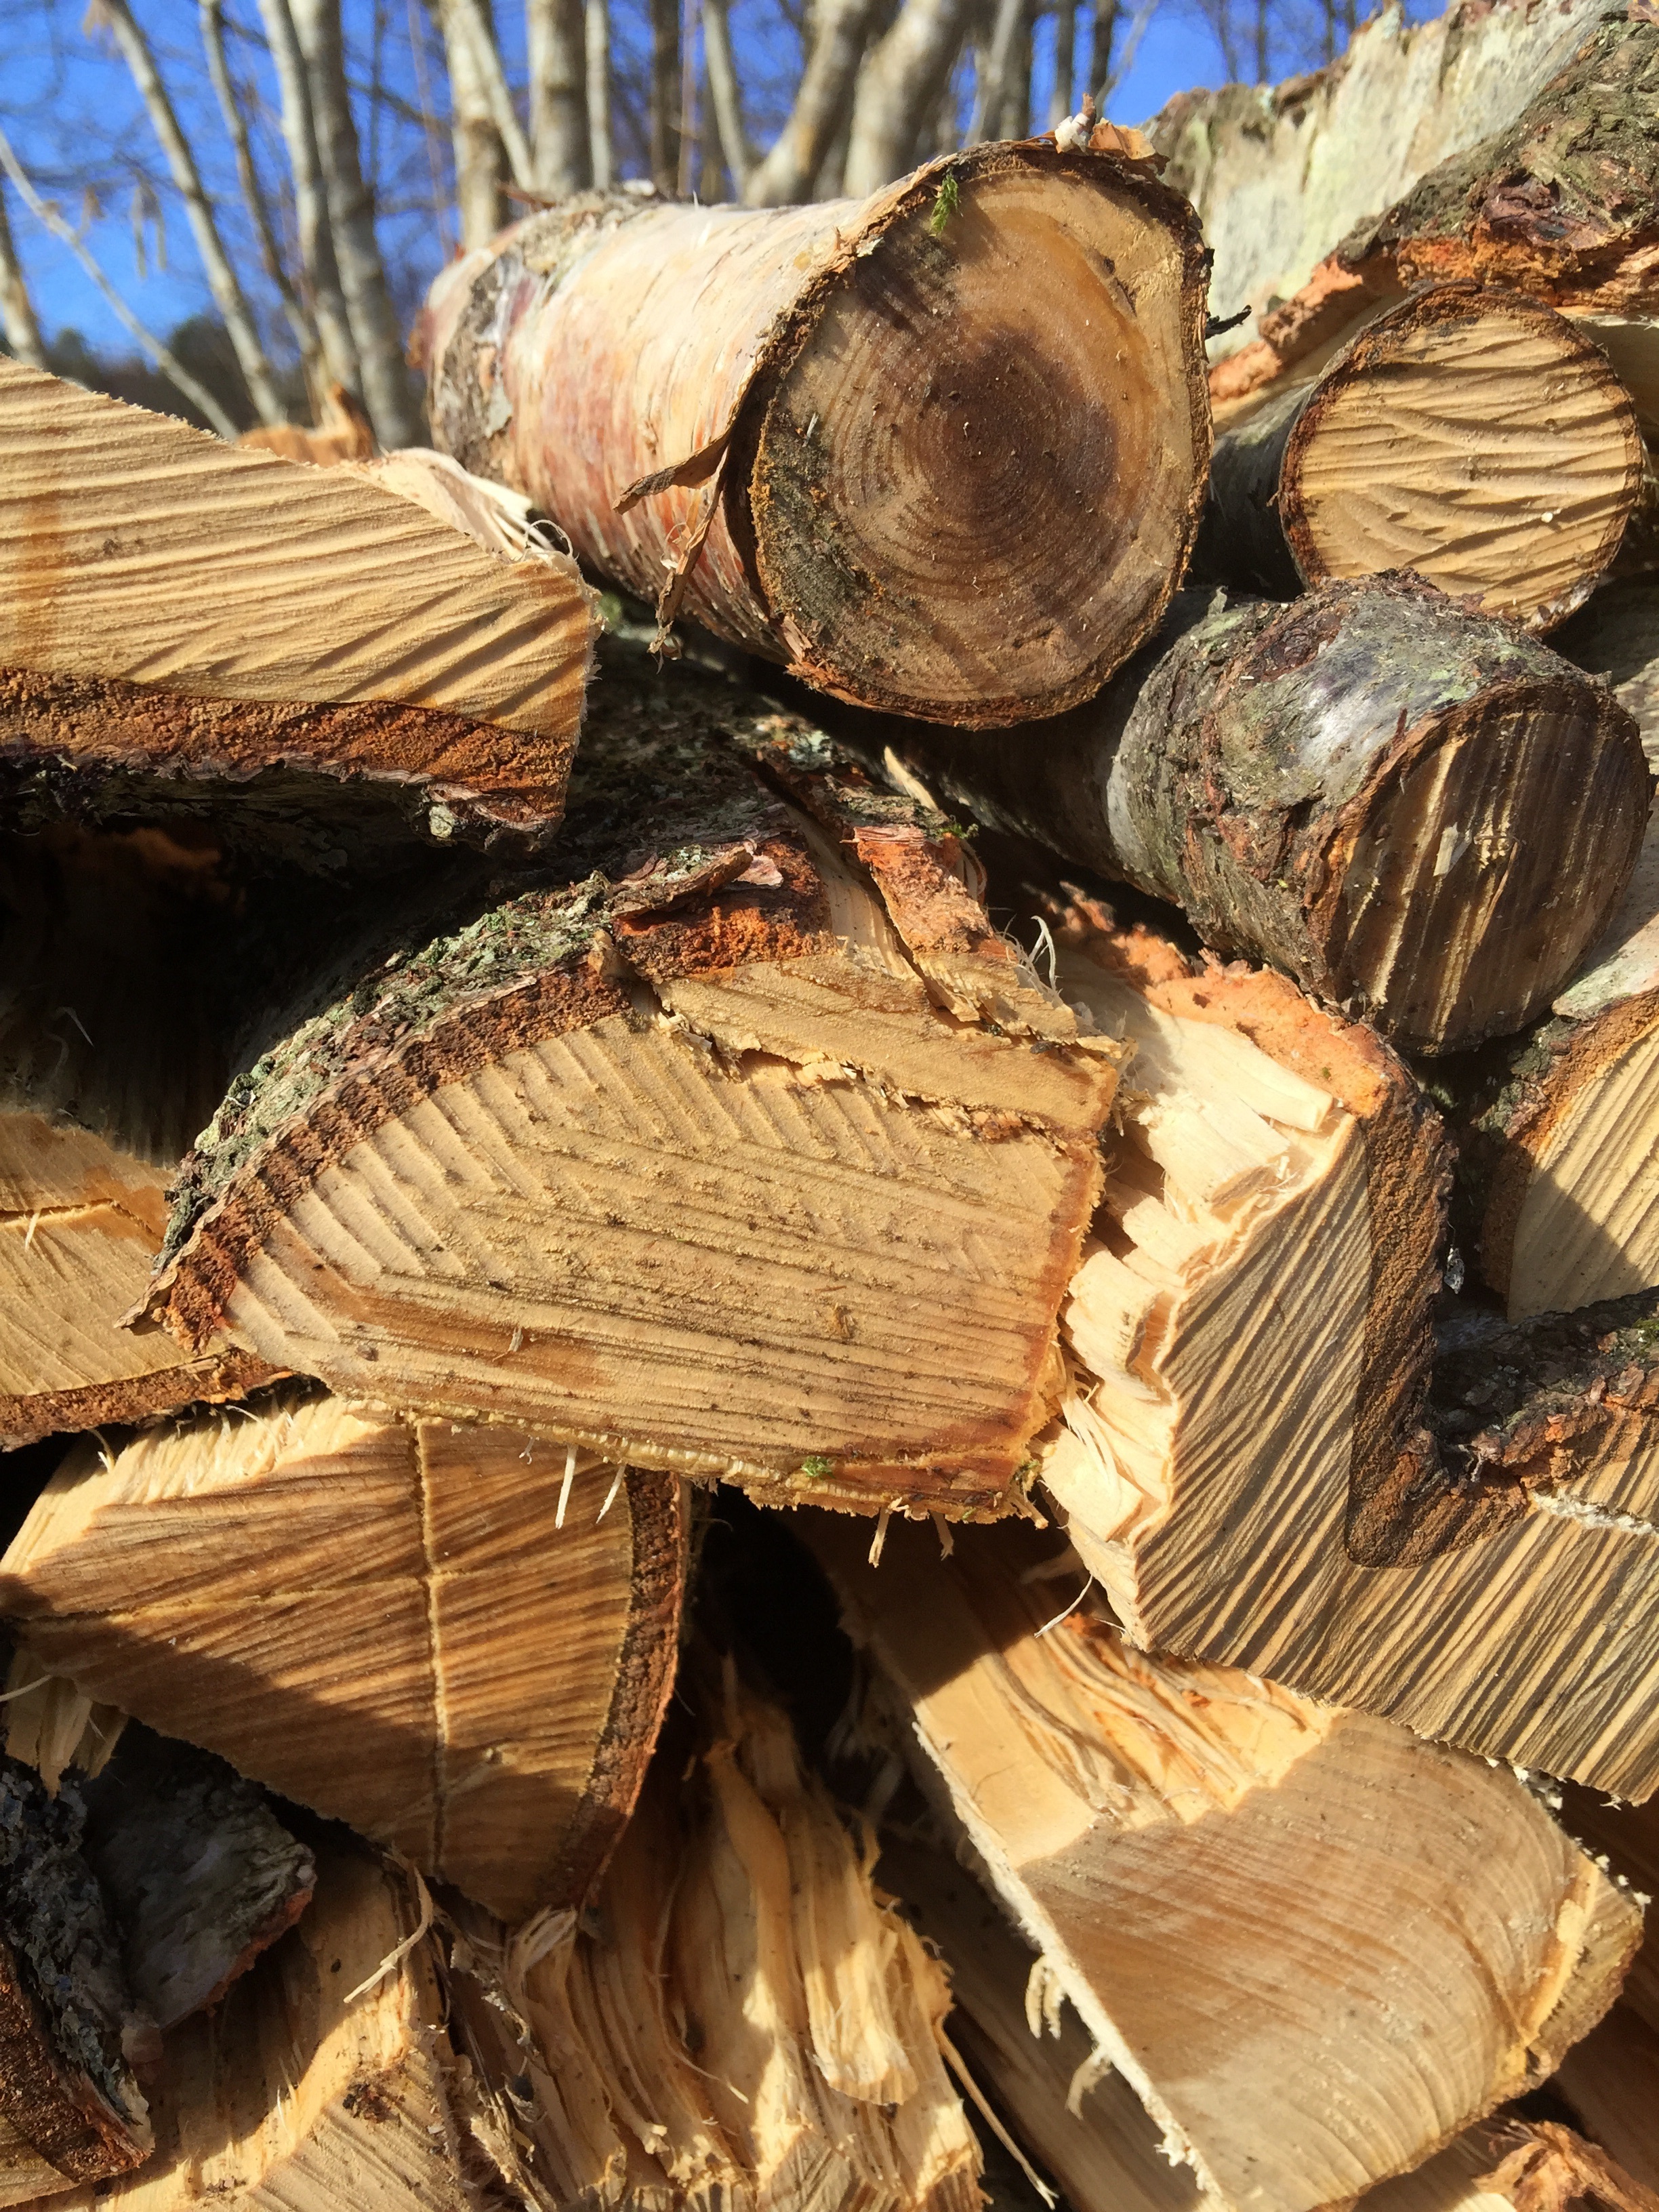
tree, nature, plant, wood, leaf, trunk, spring, produce, autumn, lumber, coconut, woody plant